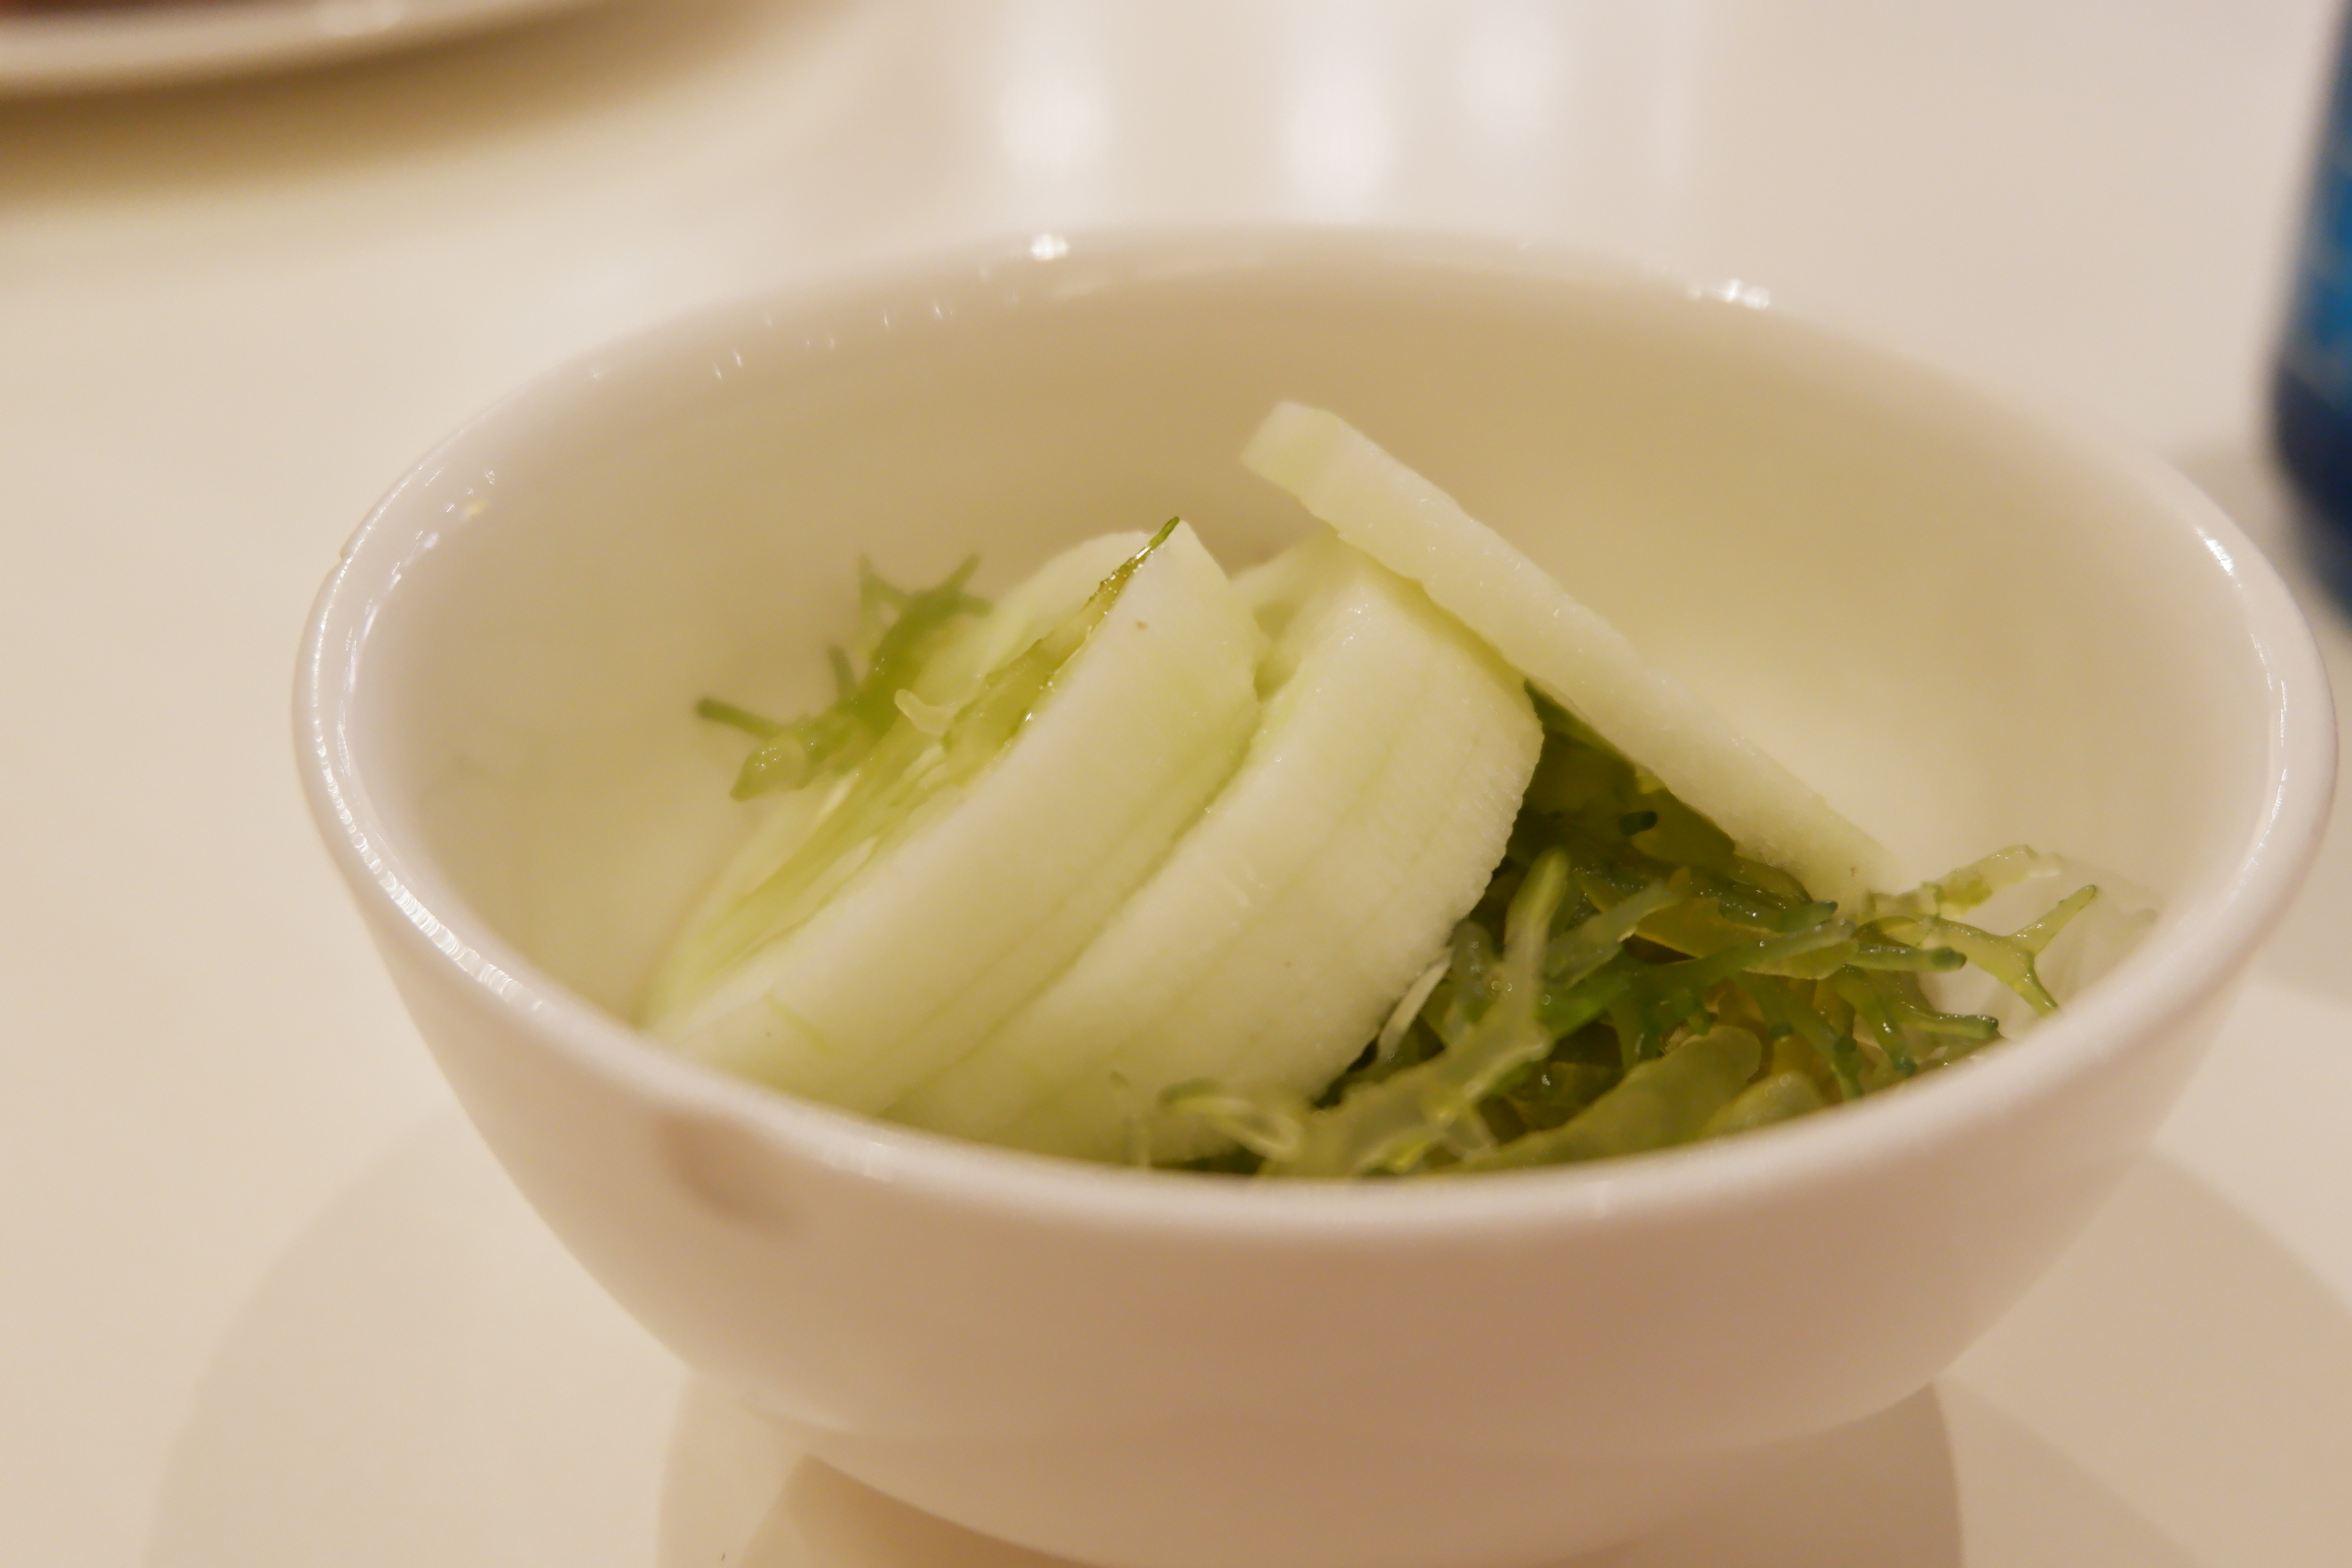
asian, cuisine, barbecue, grill, plate, restaurant, dish, food, ingredient, produce, vegetarian food, soup, comfort food